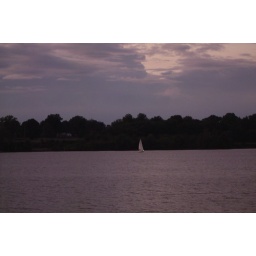
sail boat over there